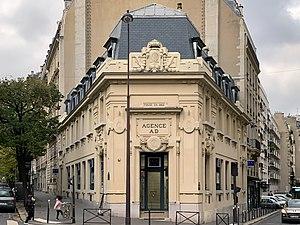
Bâtiment Agence AD, rue Jean de la Fontaine, Paris.
L’avenue Mozart est une avenue du 16ᵉ arrondissement de Paris.